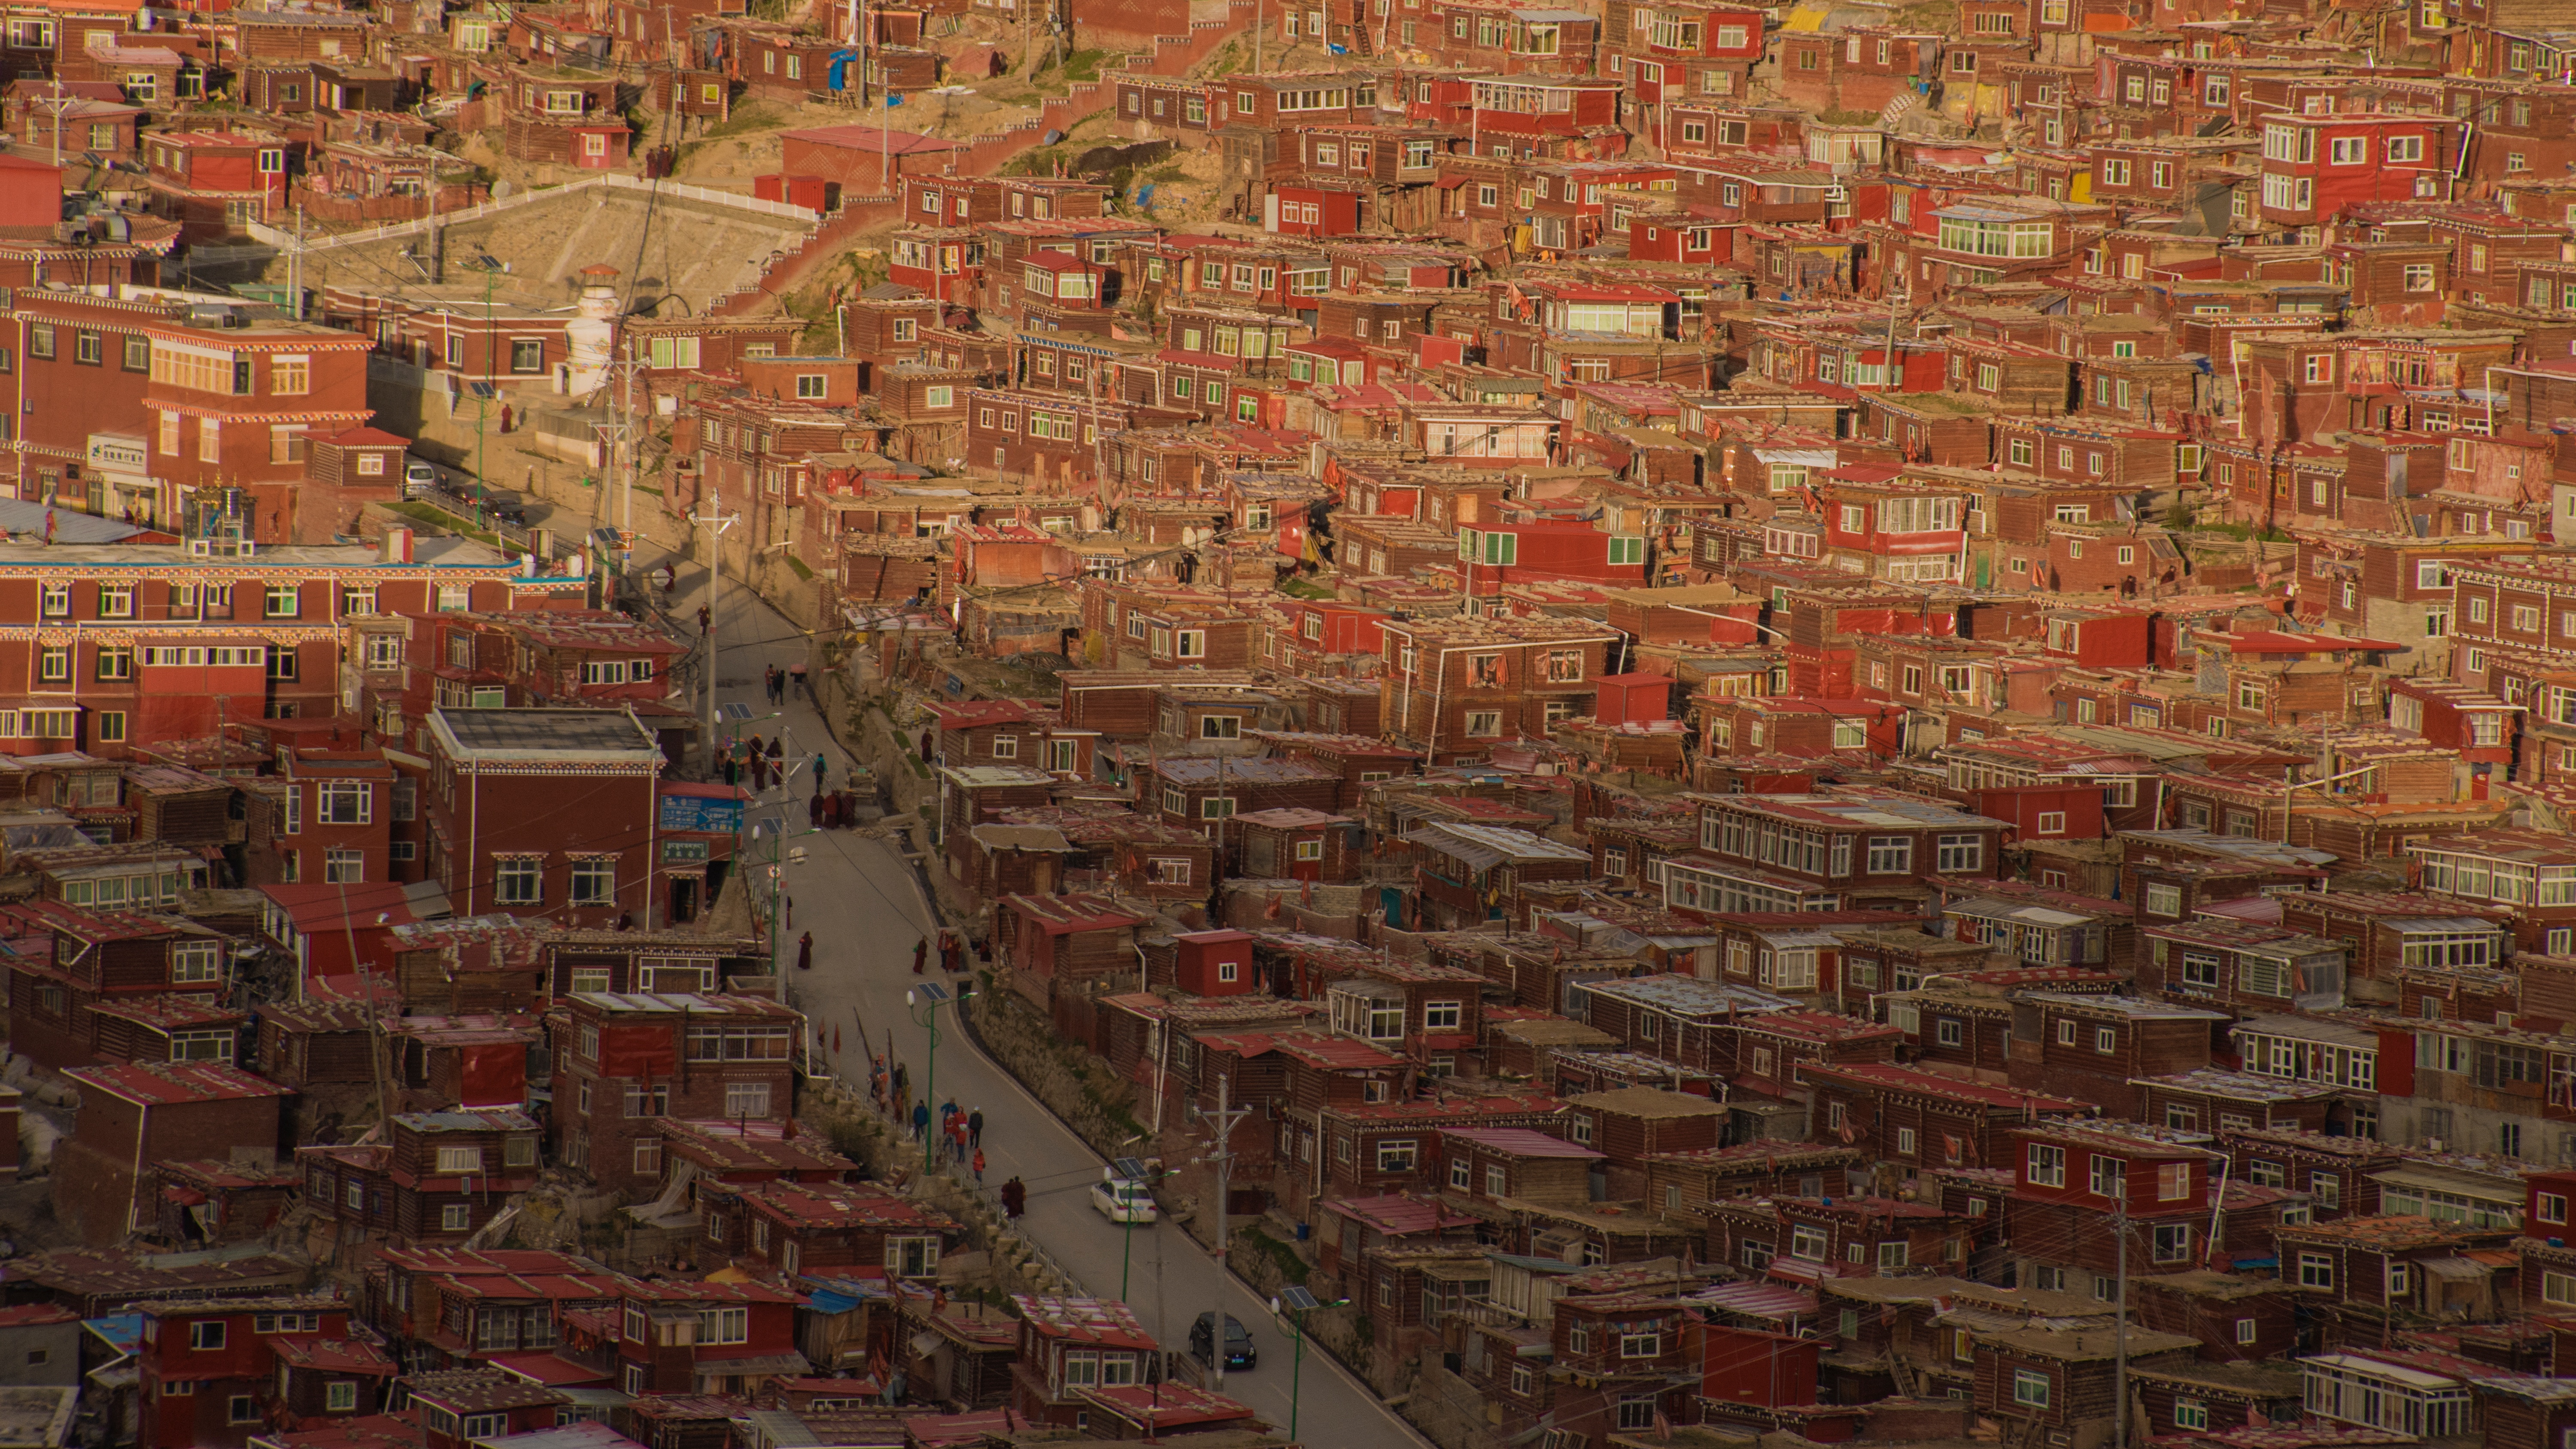
cityscape, suburb, brick, metropolis, neighbourhood, residential area